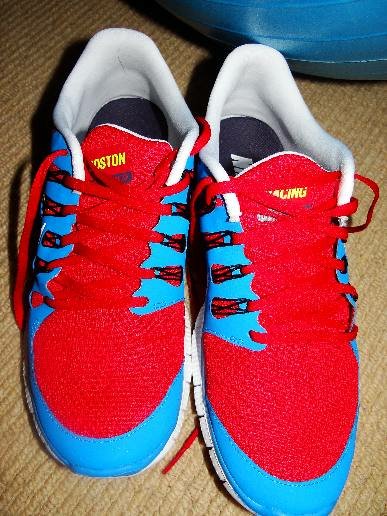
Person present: No